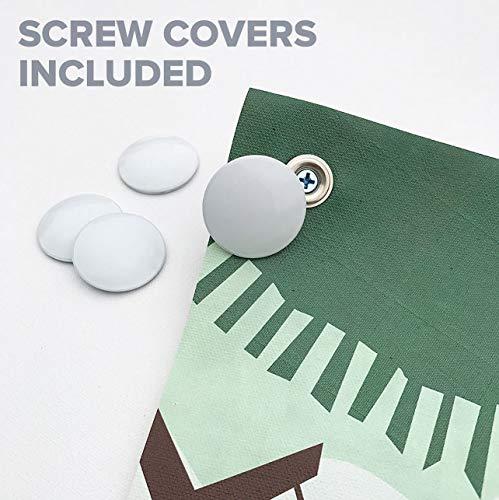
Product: Oopsy Daisy Growth Charts Trip to The City by Ampersand Design Studio, 12 by 42-Inch
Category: Baby Products | Nursery | Décor | Wall Décor | Growth Charts
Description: Art by Ampersand Design Studio.
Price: $33.99